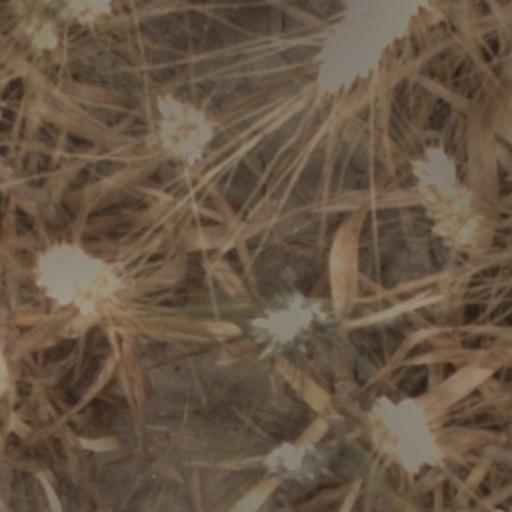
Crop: wheat